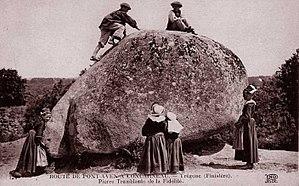
La pierre tremblante (Men dogan) de Trégunc vers 1900
Trégunc [tʁegœ̃] est une commune du département du Finistère, dans la région Bretagne, en France. C'est l'une des communes les plus étendues du Finistère, qui regroupe de nombreux villages ou hameaux. On peut mentionner plusieurs plages de sable fin, une zone naturelle protégée pour la faune et la flore autour des marais de Trévignon.
Les roches tremblantes de Trégunc sont un ensemble de pierres vacillantes situées dans la commune de Trégunc dans le Finistère, en Bretagne. Il s’agit de :